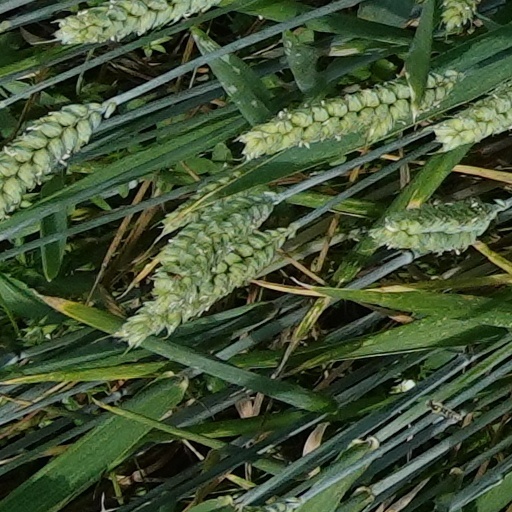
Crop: wheat